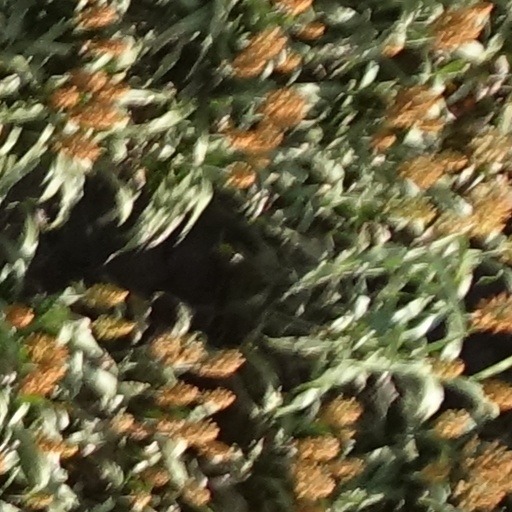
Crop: sorghum